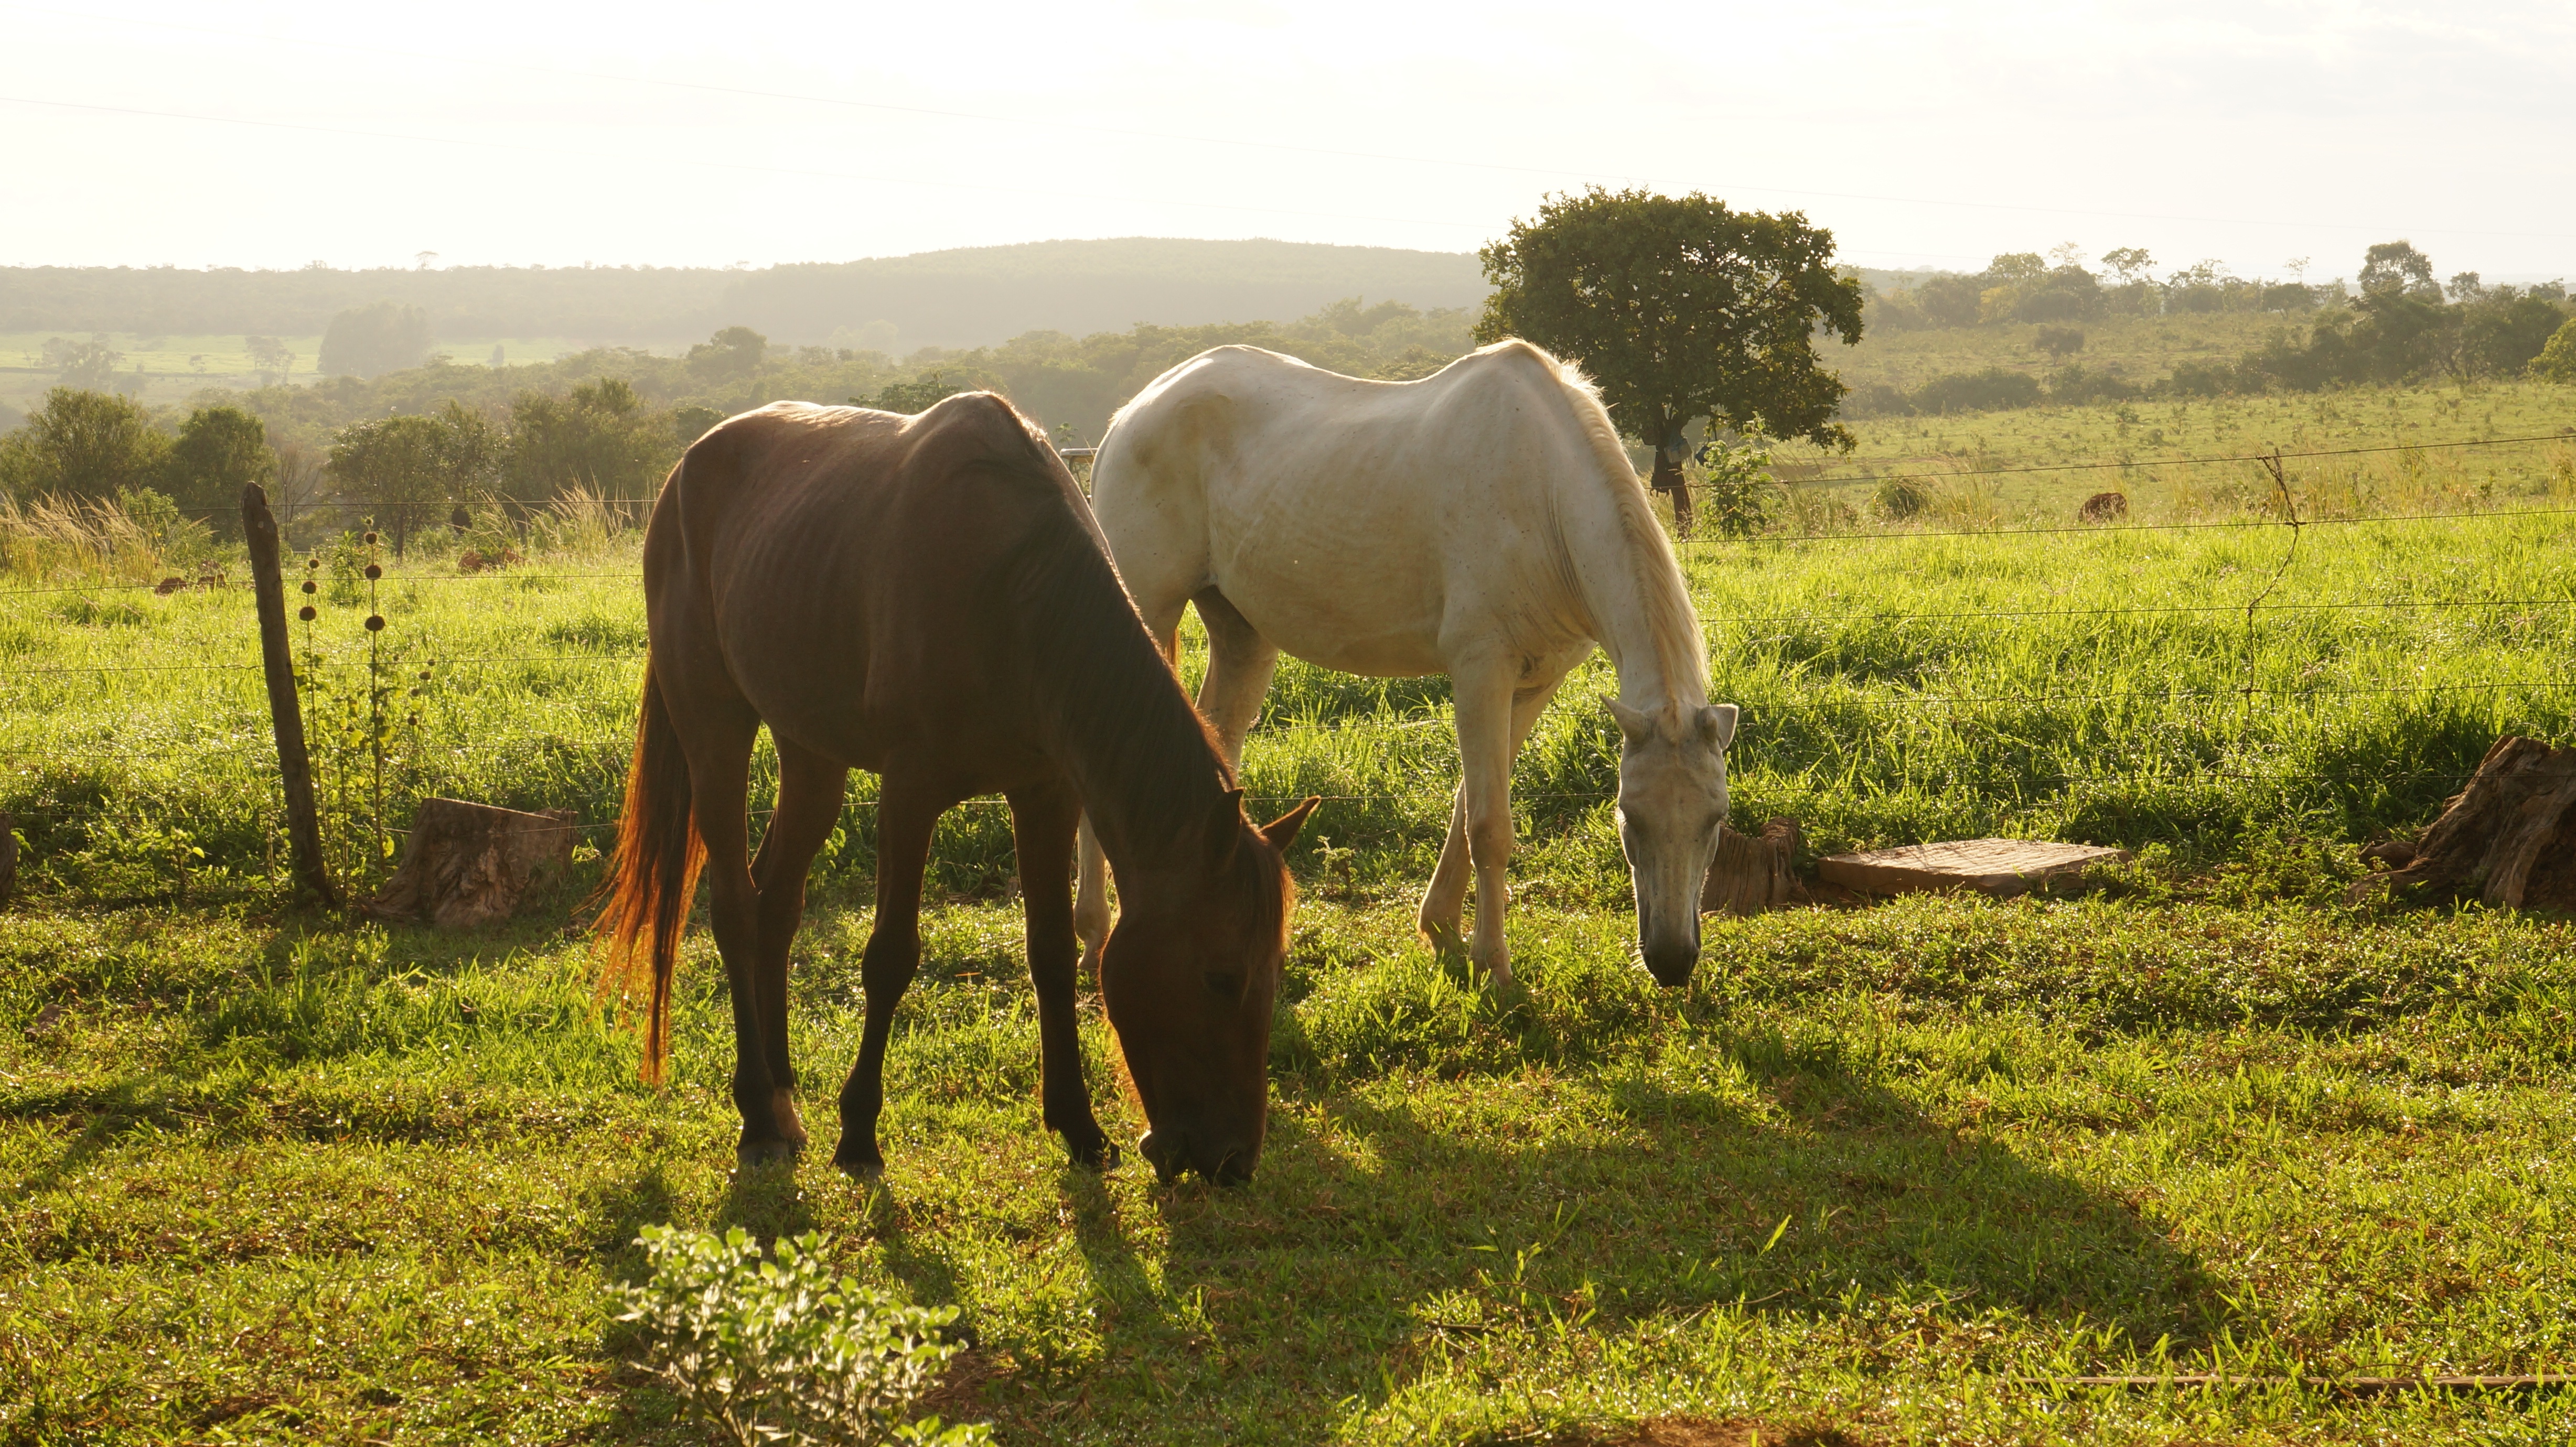
landscape, grass, field, farm, meadow, prairie, flower, wildlife, rural, herd, pasture, grazing, ranch, horse, stallion, savanna, plain, horses, grassland, animals, mare, habitat, site, ecosystem, steppe, rural area, does, natural environment, horse like mammal, mustang horse